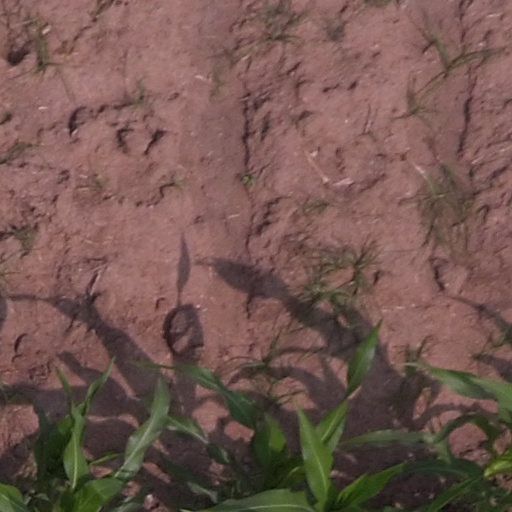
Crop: maize; corn